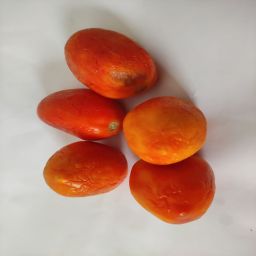
Crop: Tomato
Quality: Old